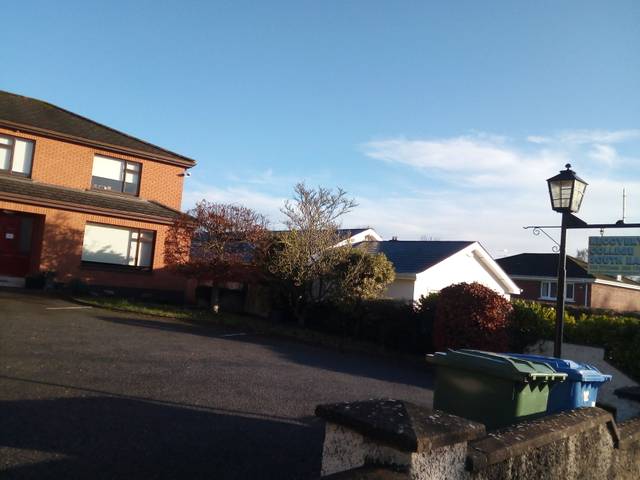
Region: Ireland
Coordinates: 52.66, -7.253